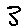
Label: 3